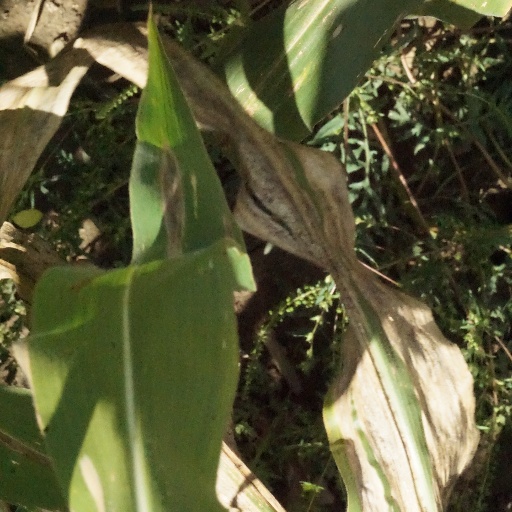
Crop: maize; corn